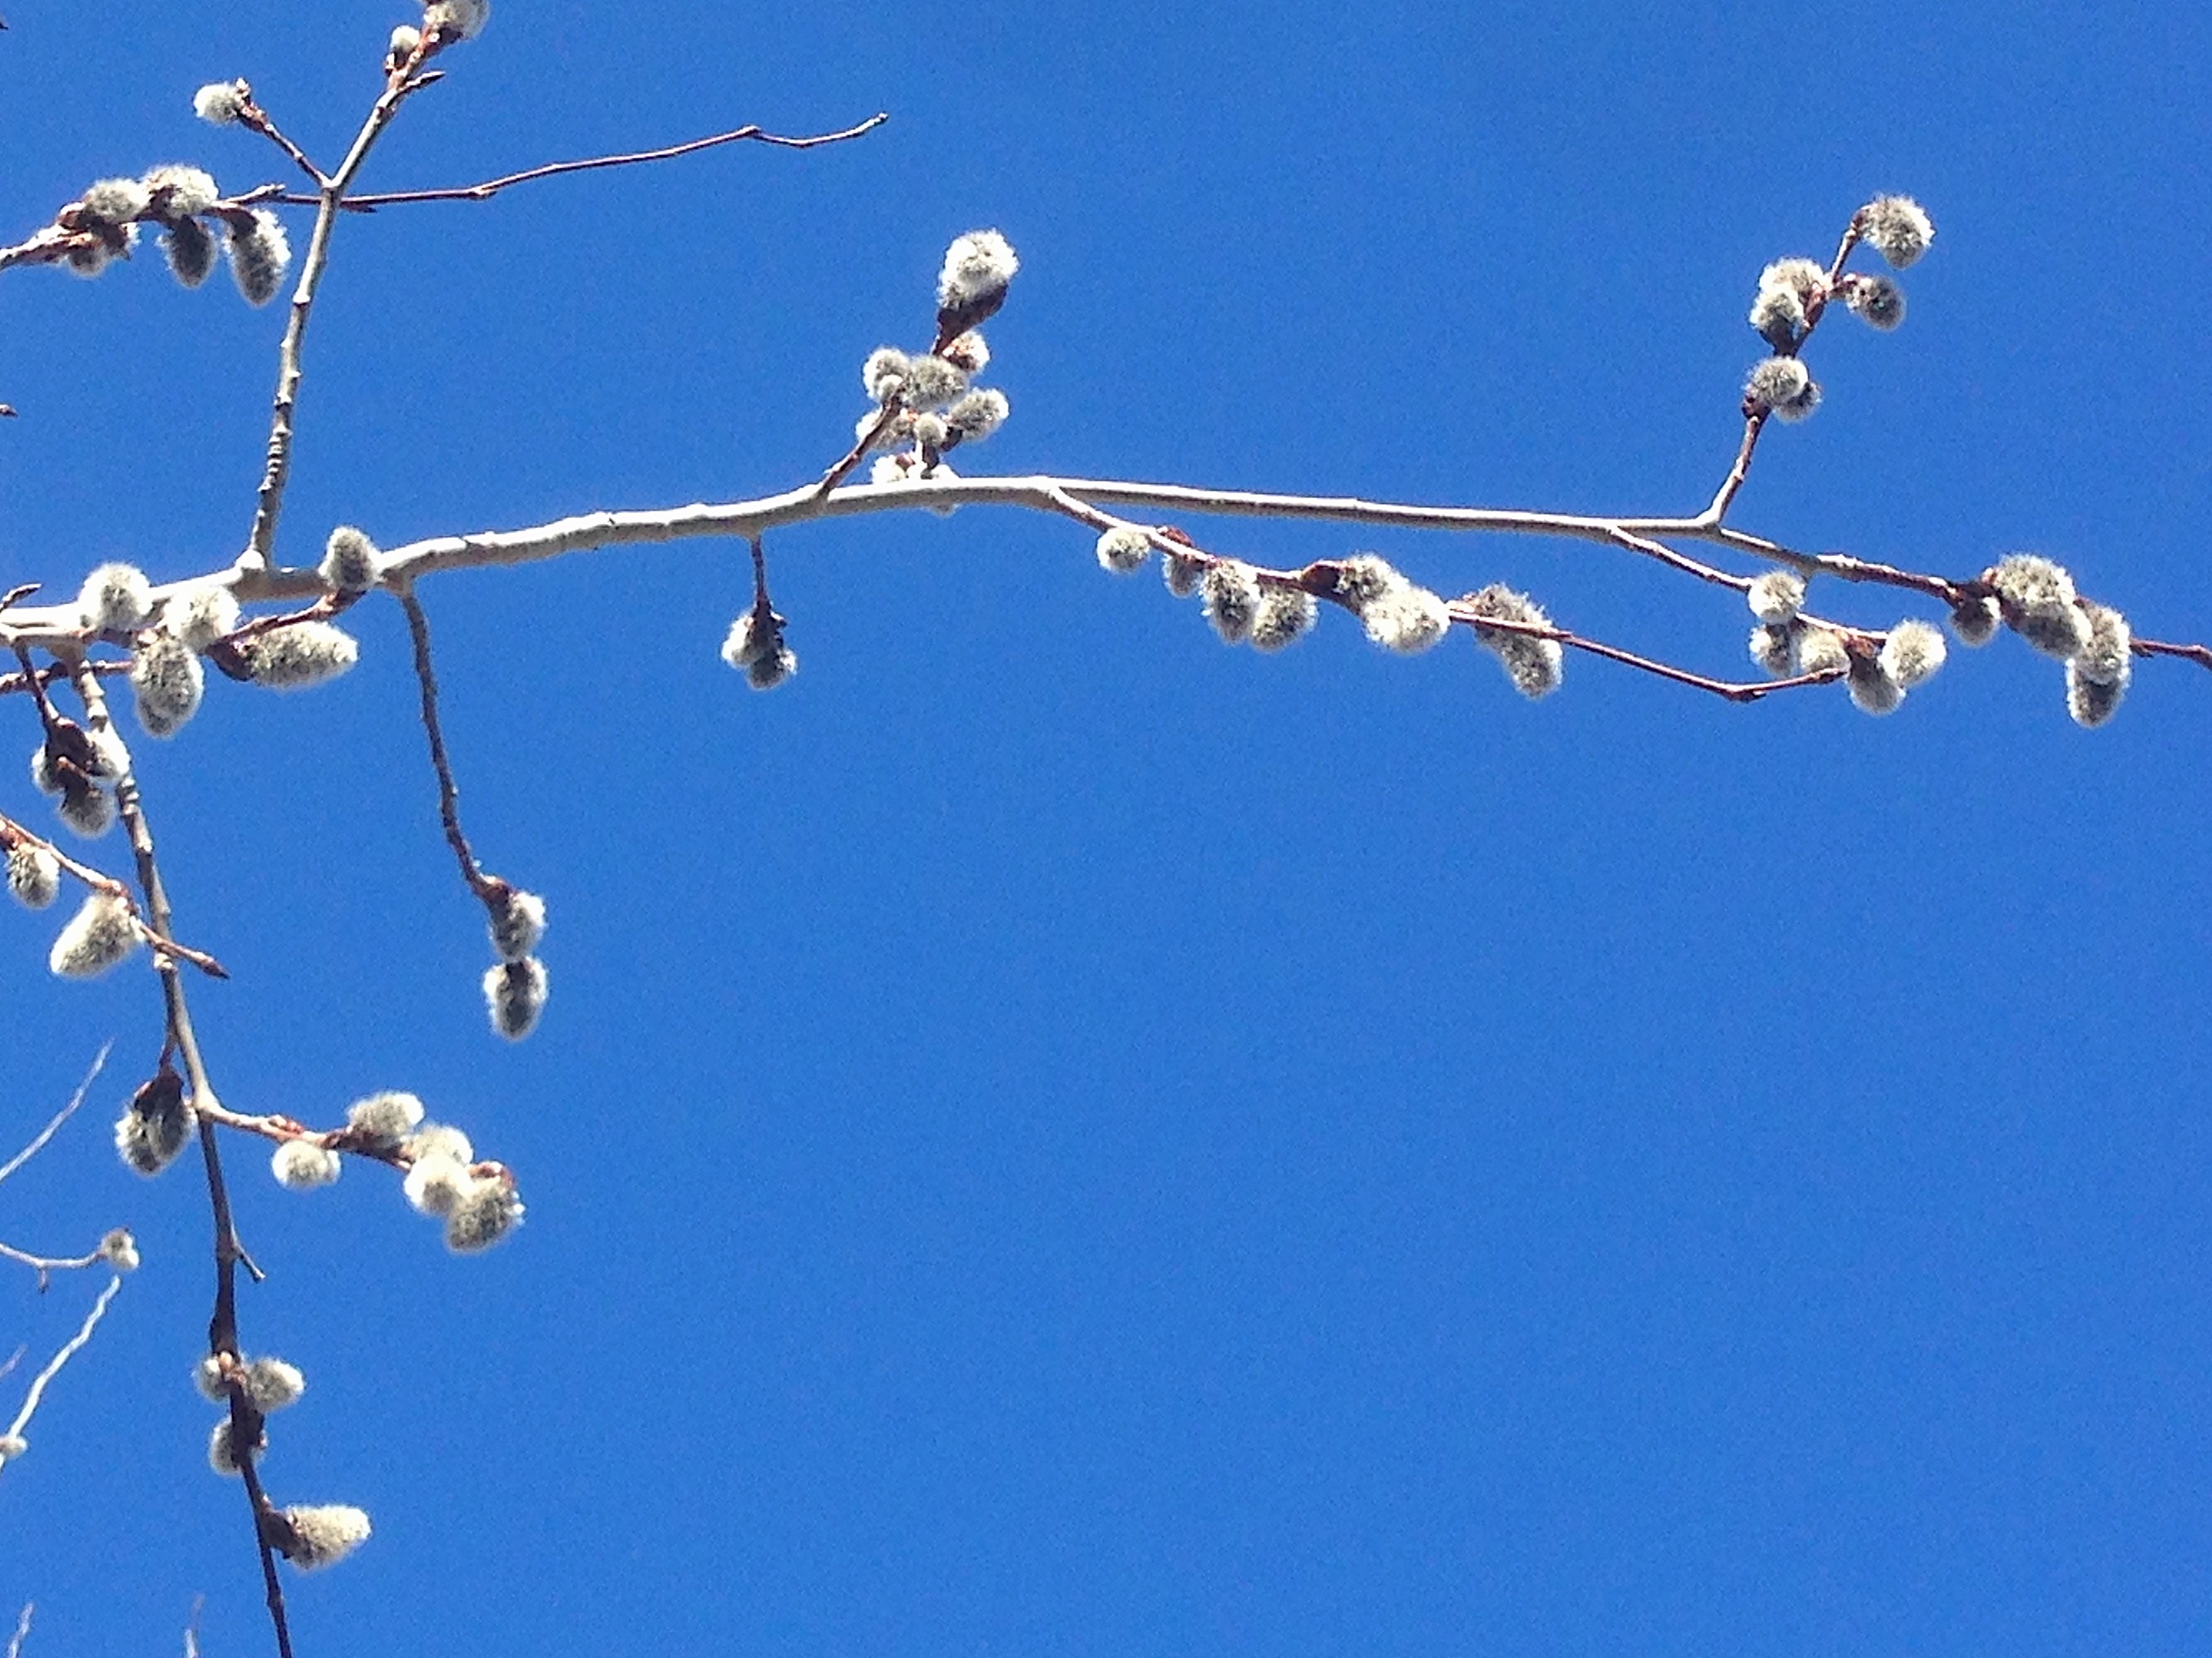
branch, blossom, plant, flower, frost, produce, twig, freezing